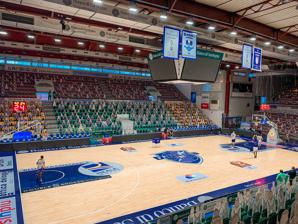
Building: Palasport Roberta Serradimigni
Country: Italy
Year built: 1981
Indoor sports arena in Sassari, Italy Palasport Roberta Serradimigni PalaSerradimigni, Palazzetto, Palas Former names PalaSegni Location Sassari , Sardinia , Italy Coordinates 40°43′02″N 8°35′00″E / 40.7171°N 8.5832°E / 40.7171; 8.5832 Owner City of Sassari Capacity Basketball : 5,000 (current) 5,600 (with future expansion) Surface Parquet Construction Broke ground 1980 Opened 1981 Renovated 1992, 2005, 2009, 2014 Expanded 1992, 2014 Tenants Dinamo Basket Sassari Palasport Roberta Serradimigni , commonly known as PalaSerradimigni, is a multi-use indoor sporting arena that is located in Sassari , Sardinia , Italy . The arena can be used to host basketball , volleyball , and handball games. The current seating capacity of the arena for basketball games is 5,000. History Panorama view of the arena (2014) PalaSerradimigni was officially opened in 1981. The arena originally had a seating capacity of 2,500. In 1992, the seating capacity of the arena was increased to 4,532. In 2005, the arena's parquet flooring was updated and replaced. In 2006, the arena was named after Roberta Serradimigni, who died in a car accident at the age of 32, and who is considered to be one of the best basketball players from Sardinia . In 2009, the protective glass that was around the court was removed, and the retractable hanging baskets were replaced with the new floor level modern regulation baskets. A commemorative plaque in honor of Roberta Serradimigni, was added to the arena in 2012. The seating capacity of the arena was increased to 4,984 during the end of the 2013–14 basketball season. The seating capacity was then increased to 5,000 for the start of the 2014–15 basketball season, in order to meet the minimum Euroleague arena standards, as the arena's tenants, Dinamo Basket Sassari , qualified to play in the Euroleague 2014–15 season . A planned future expansion project to the arena will increase the seating capacity to 5,600. Concerts Date: Concert: Tour: spectators: 6 January 1989 Litfiba Litfiba 3 Tour 7 March 1991 Litfiba El Diablo Tour 30 September 1994 Ramones ? 24 April 1997 Fabrizio De André ? 25 April 1997 Fabrizio De André ? 26 April 1997 Fabrizio De André ? 28 December 2000 Nomadi ? 2 April 2002 Subsonica ? 27 February 2003 Antonello Venditti ? See also List of indoor arenas in Italy Stadio Vanni Sanna Sassari References